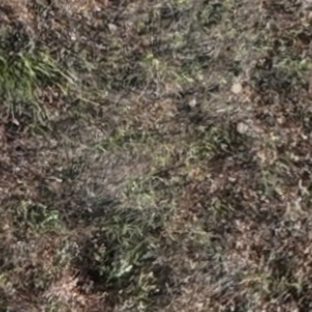
Month: july